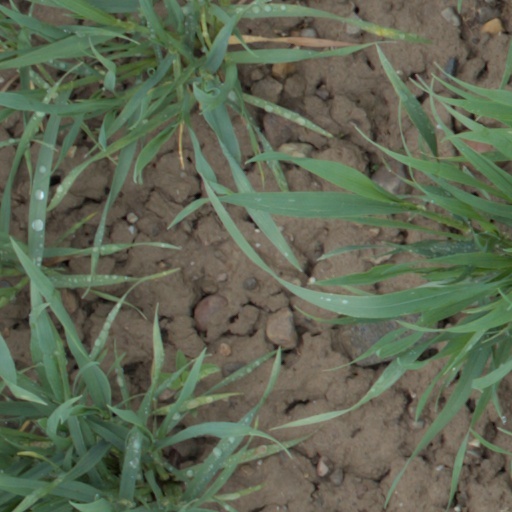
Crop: wheat